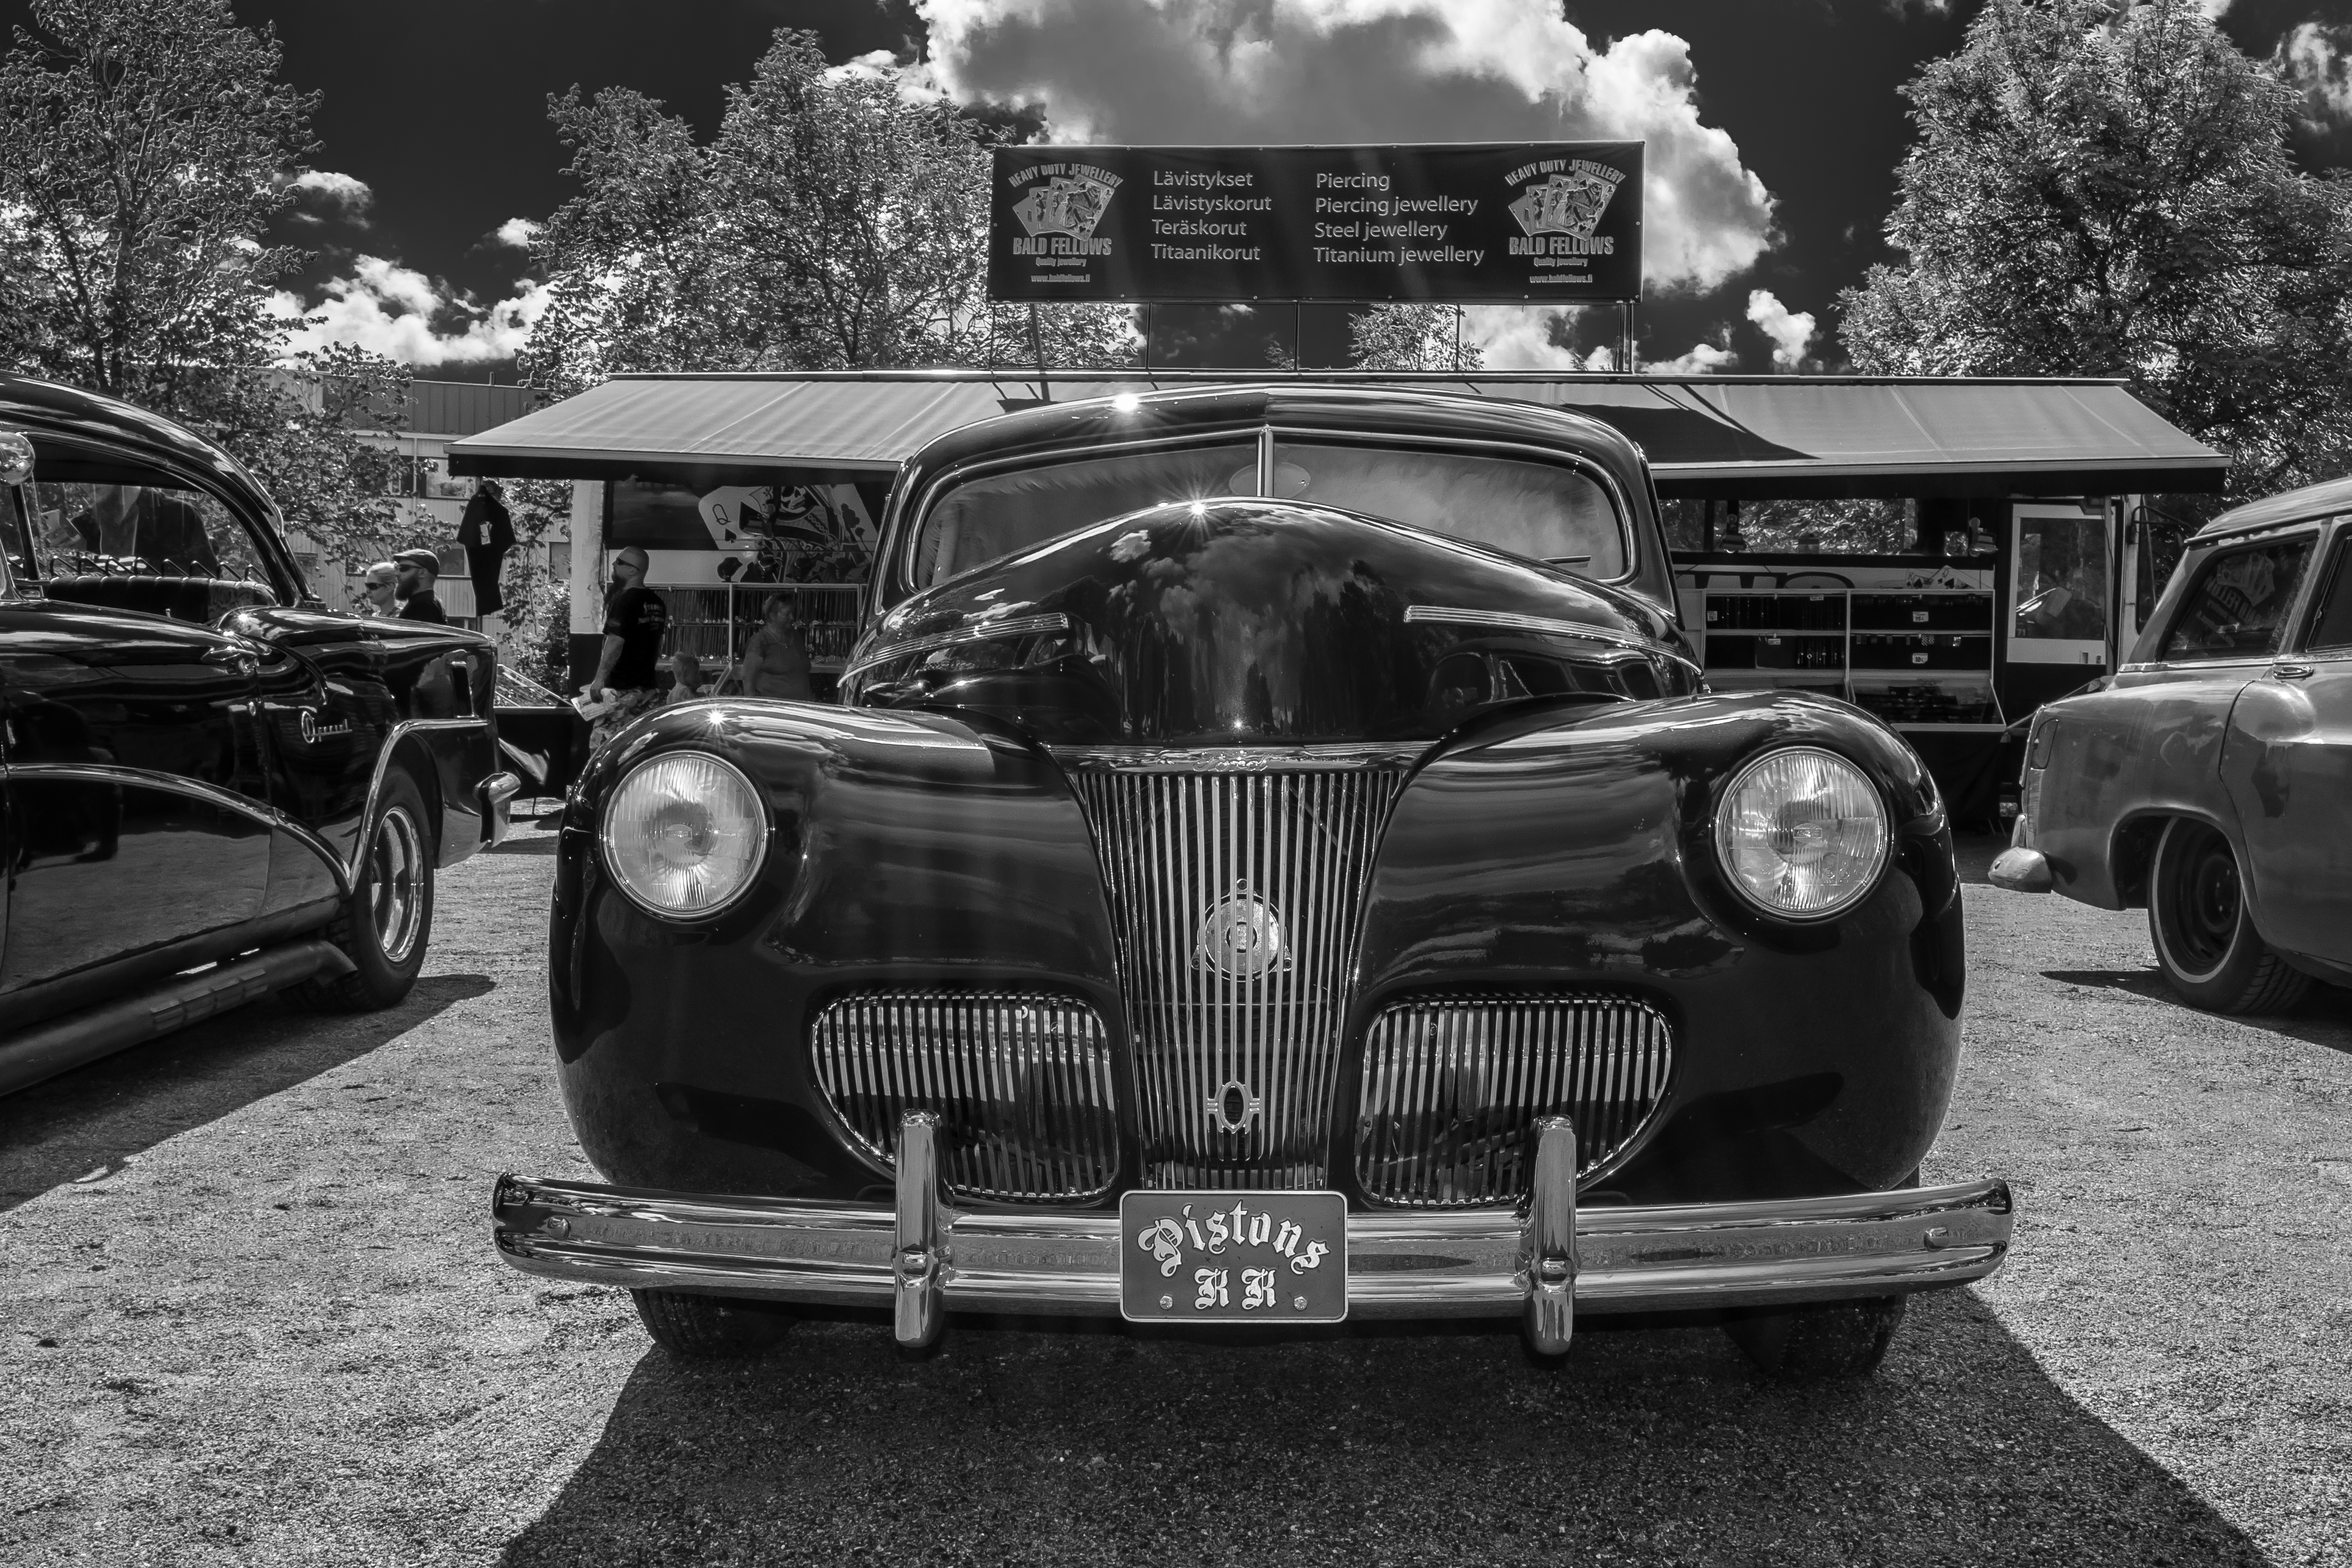
black and white, car, wheel, old, vehicle, monochrome, sports car, motor vehicle, vintage car, race car, supercar, sedan, classic, antique car, motor show, land vehicle, monochrome photography, automobile make, automotive design, luxury vehicle